Peter Camani

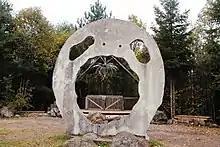
a screaming head statue by Camani

Peter Camani is a Canadian artist and sculptor who currently resides near Burk's Falls, Ontario. His property, the "Midlothian Castle", is notable for being an expansive sculpture garden, featuring countless statues, structures, assemblage artworks and Camani's castle-like house. The location is commonly known as "Screaming Heads".